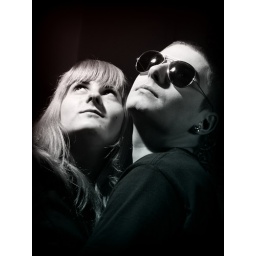
An HDR low-key portrait of a young man and a girl in a very old house